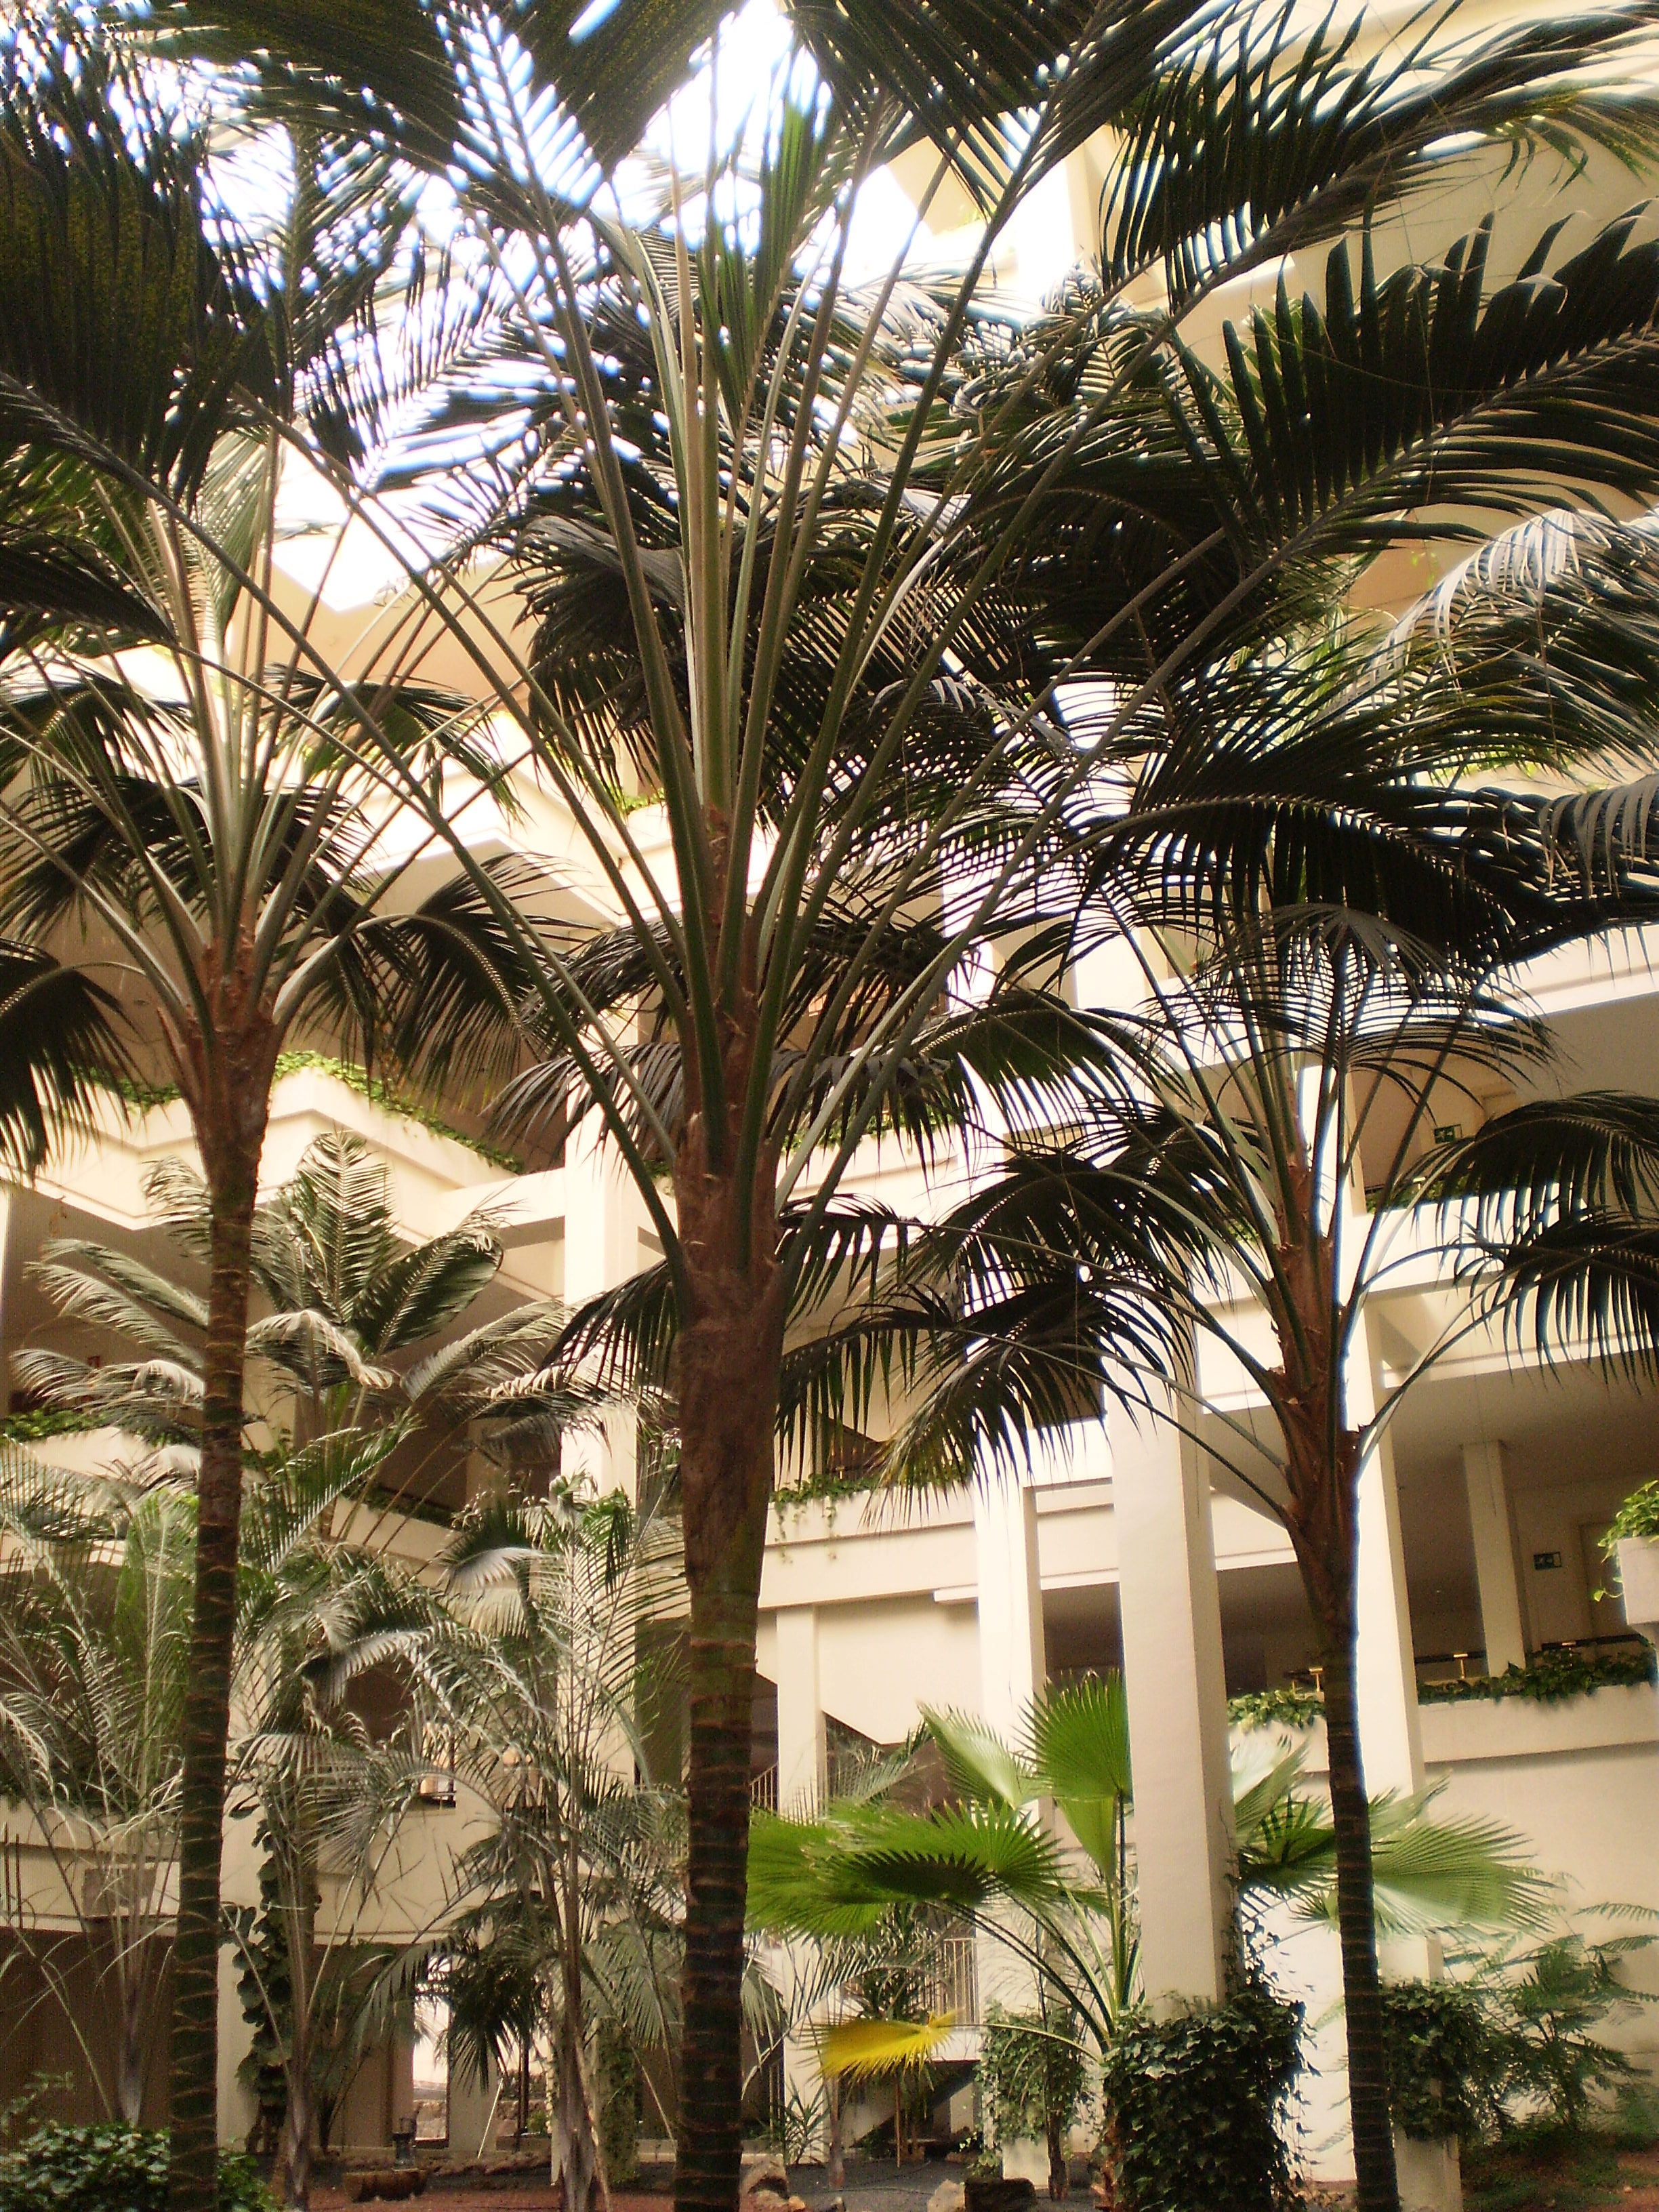
coast, tree, plant, leaf, vacation, idyllic, foliage, food, relax, paradise, palm, produce, tropical, holiday, island, property, botany, trees, leaves, relaxation, hotel, resort, spa, exotic, palms, tropics, flowering plant, date palm, woody plant, land plant, arecales, palm family, borassus flabellifer